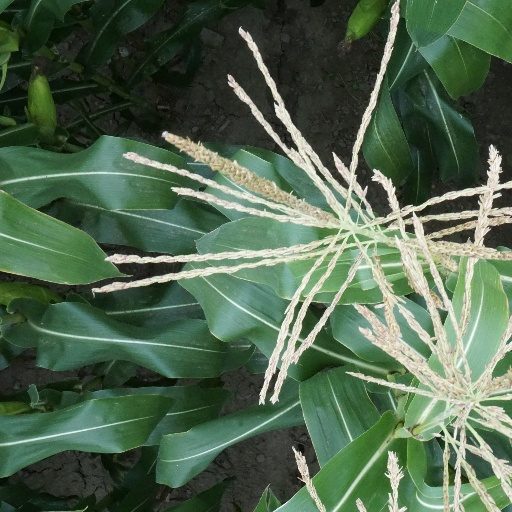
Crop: maize; corn